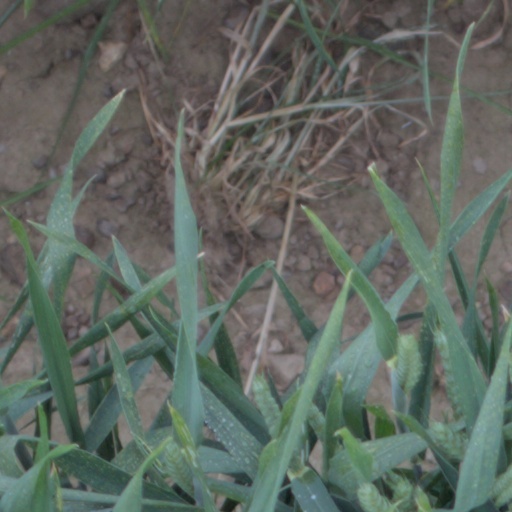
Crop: wheat